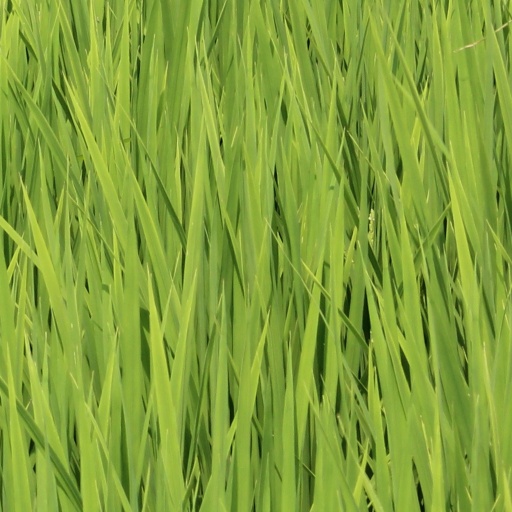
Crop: rice